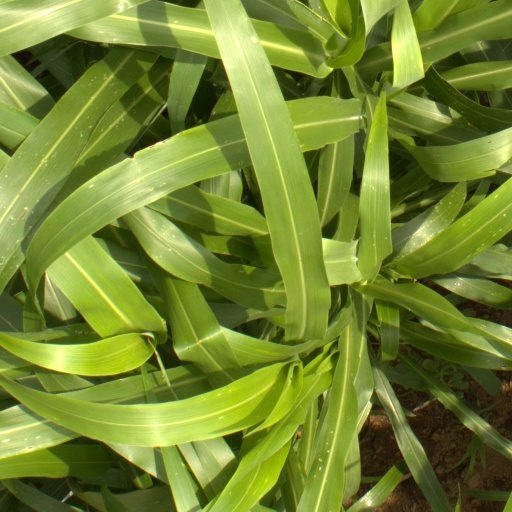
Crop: sorghum